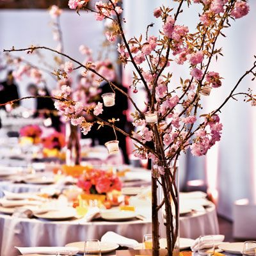
wedding ideas : ingredient are used in culture .